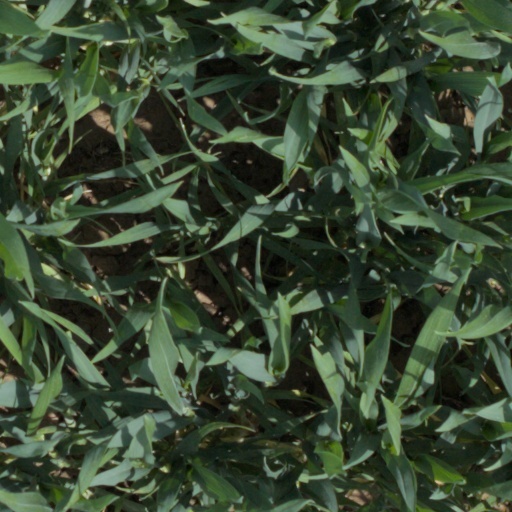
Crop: wheat